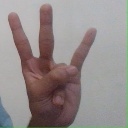
अक्षर: क्ष